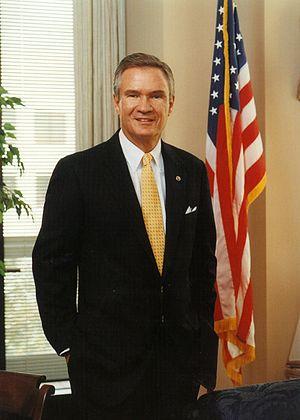
Depuis qu'il a adhéré à l'Union le 30 avril 1812, l'État de Louisiane élit deux sénateurs, membres du Sénat fédéral.